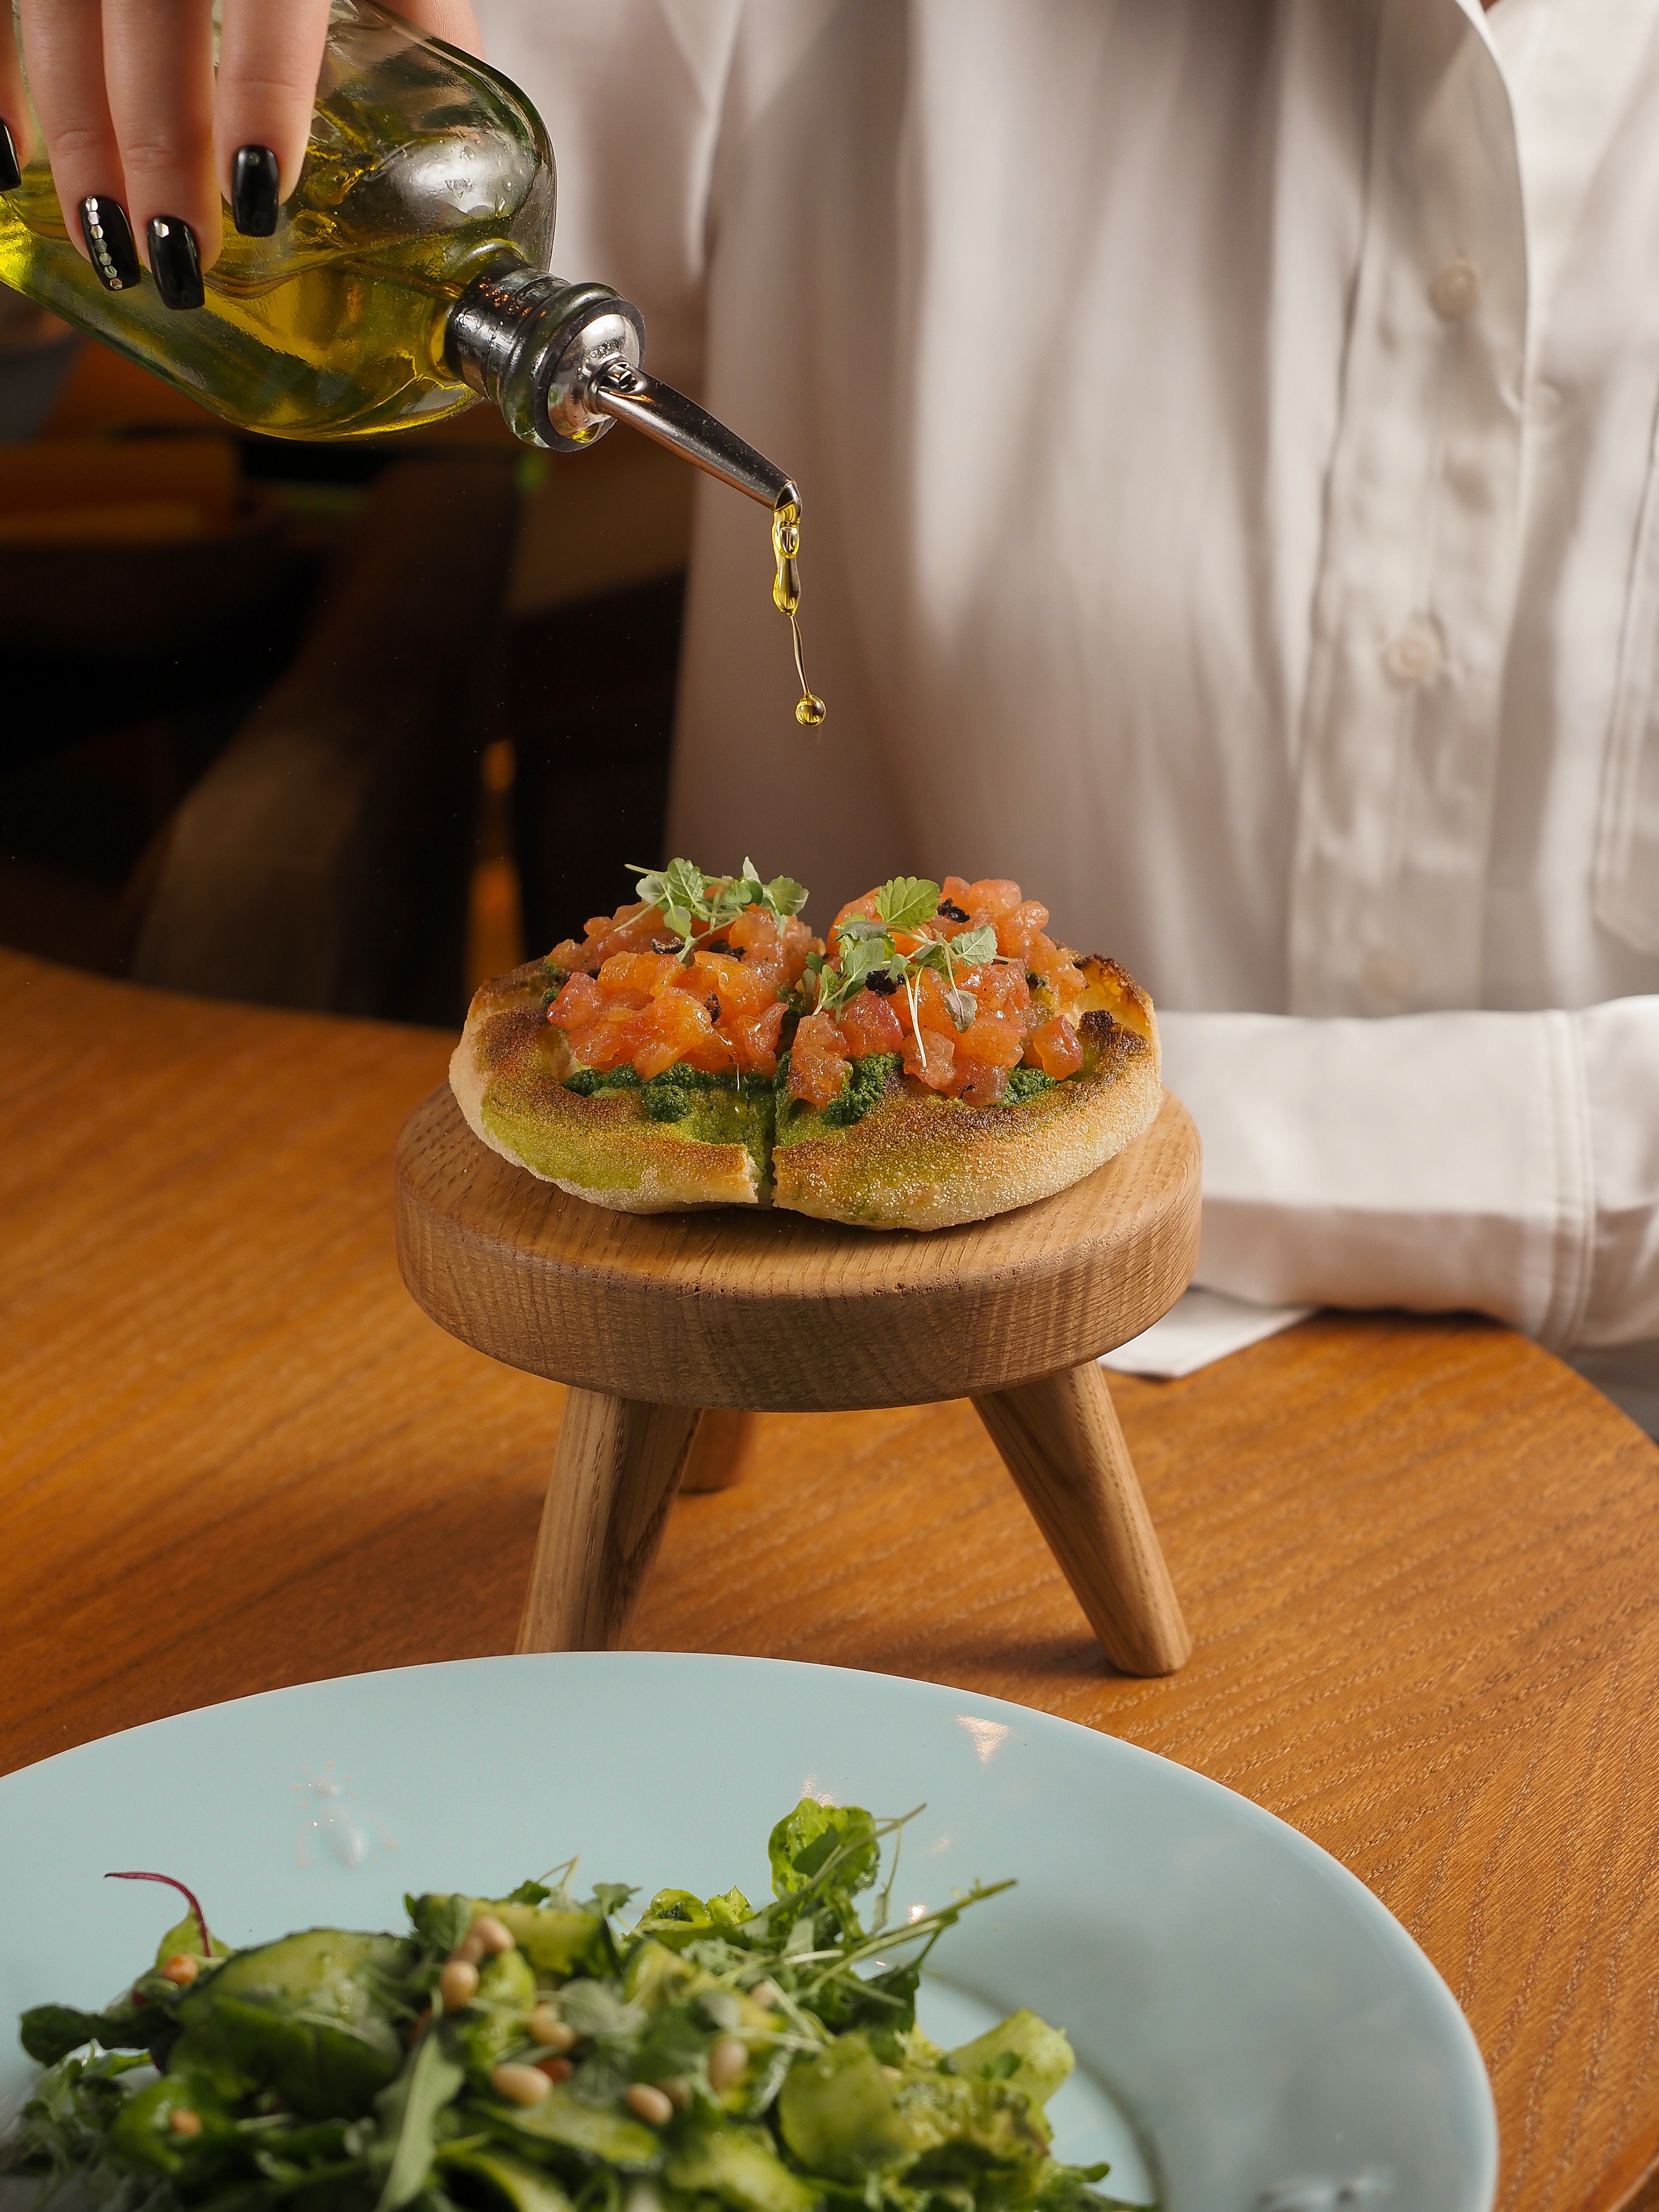
natural, food, table, tableware, ingredient, recipe, plate, cuisine, leaf vegetable, dish, produce, garnish, dishware, finger food, culinary art, sweetness, dessert, cooking, baking, comfort food, delicacy, serveware, herb, la carte food, wine, natural foods, meal, hors d oeuvre, platter, bread, superfood, breakfast, side dish, vegetable, still life photography, canape, cruciferous vegetables, cake, supper, fast food, vegetarian food, wine glass, grape, baked goods, brunch